Tobacco Factory

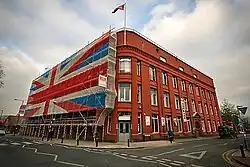
The Tobacco Factory during cleaning work which saw a Union Jack flag covering scaffolding

The Tobacco Factory is the last remaining part of the old W. D. & H. O. Wills tobacco factory site on Raleigh Road, Southville, Bristol. It was saved from demolition by the architect and former mayor of the city George Ferguson and through his vision has become a model of urban regeneration. It is now a multi-use building which houses animation and performing arts school, loft-style apartments, a café bar, offices and a theatre.